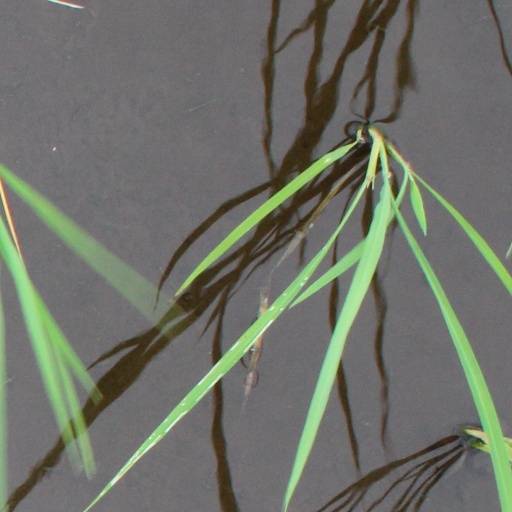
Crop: rice